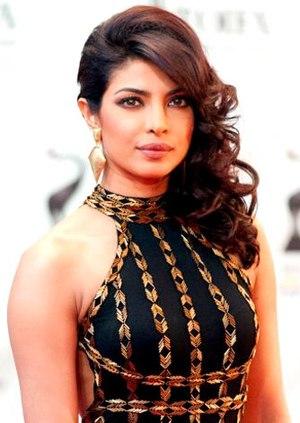
Miss Monde est un concours de beauté international qui élit chaque année une jeune femme Miss Monde. Il a été créé en 1951 au Royaume-Uni par Eric Morley. Depuis sa mort en 2000, sa veuve, Julia Morley, est présidente du comité Miss Monde. Ce concours fait partie, avec Miss Univers, Miss Terre et Miss International, des 4 plus grands concours de beauté internationaux.